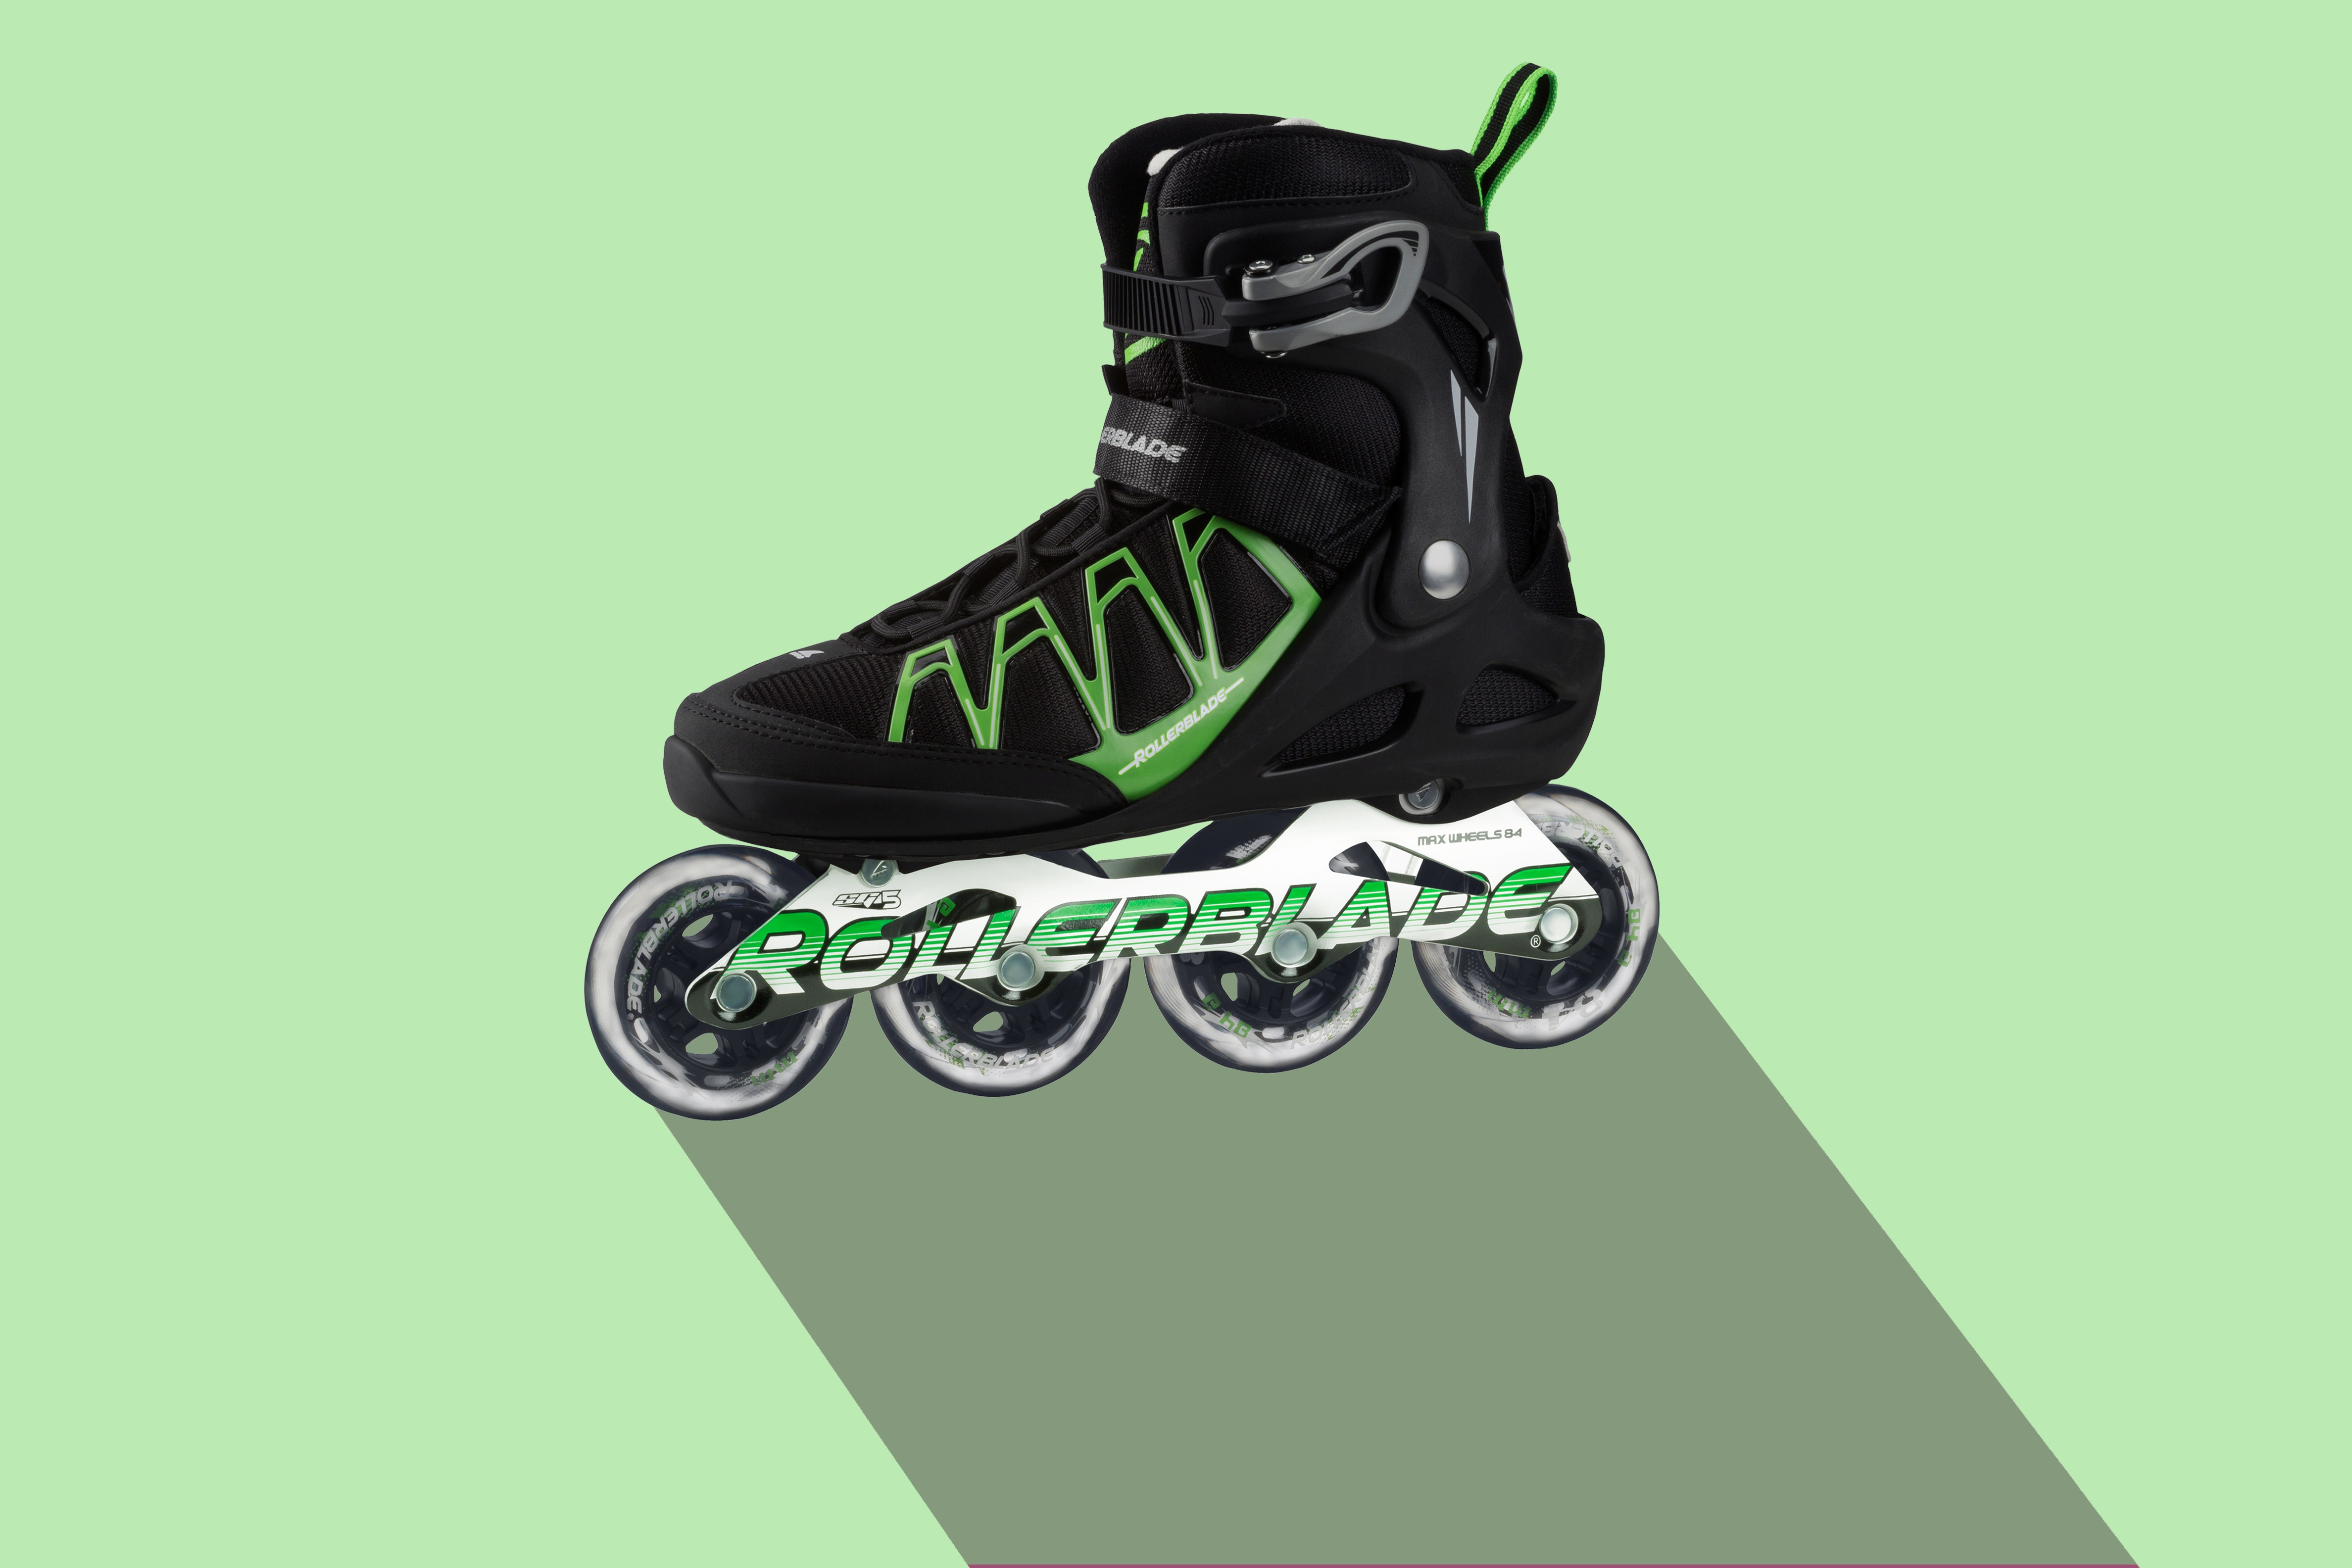
shoe, sport, male, green, drive, shadow, training, black, healthy, sports equipment, brand, product, sporty, illustration, skating, footwear, roll, active, bless you, mr, sport shoe, roller skates, flat design, inline skate, roller blading, product presentation, outdoor shoe, inline skates